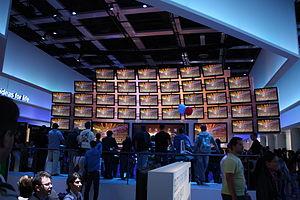
L’Internationale Funkausstellung Berlin ou IFA est l'un des plus anciens salons industriels d'Allemagne, qui se tient tous les ans au Messe Berlin.